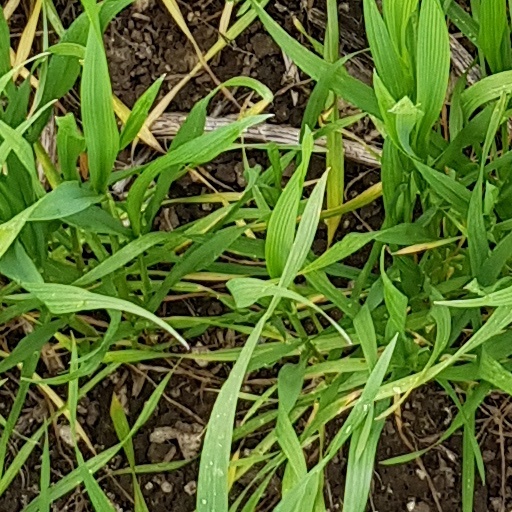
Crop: wheat